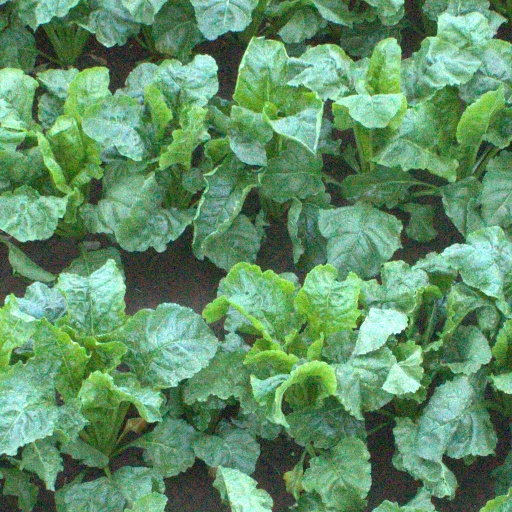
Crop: sugar beet